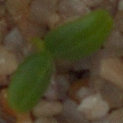
Label: cleavers